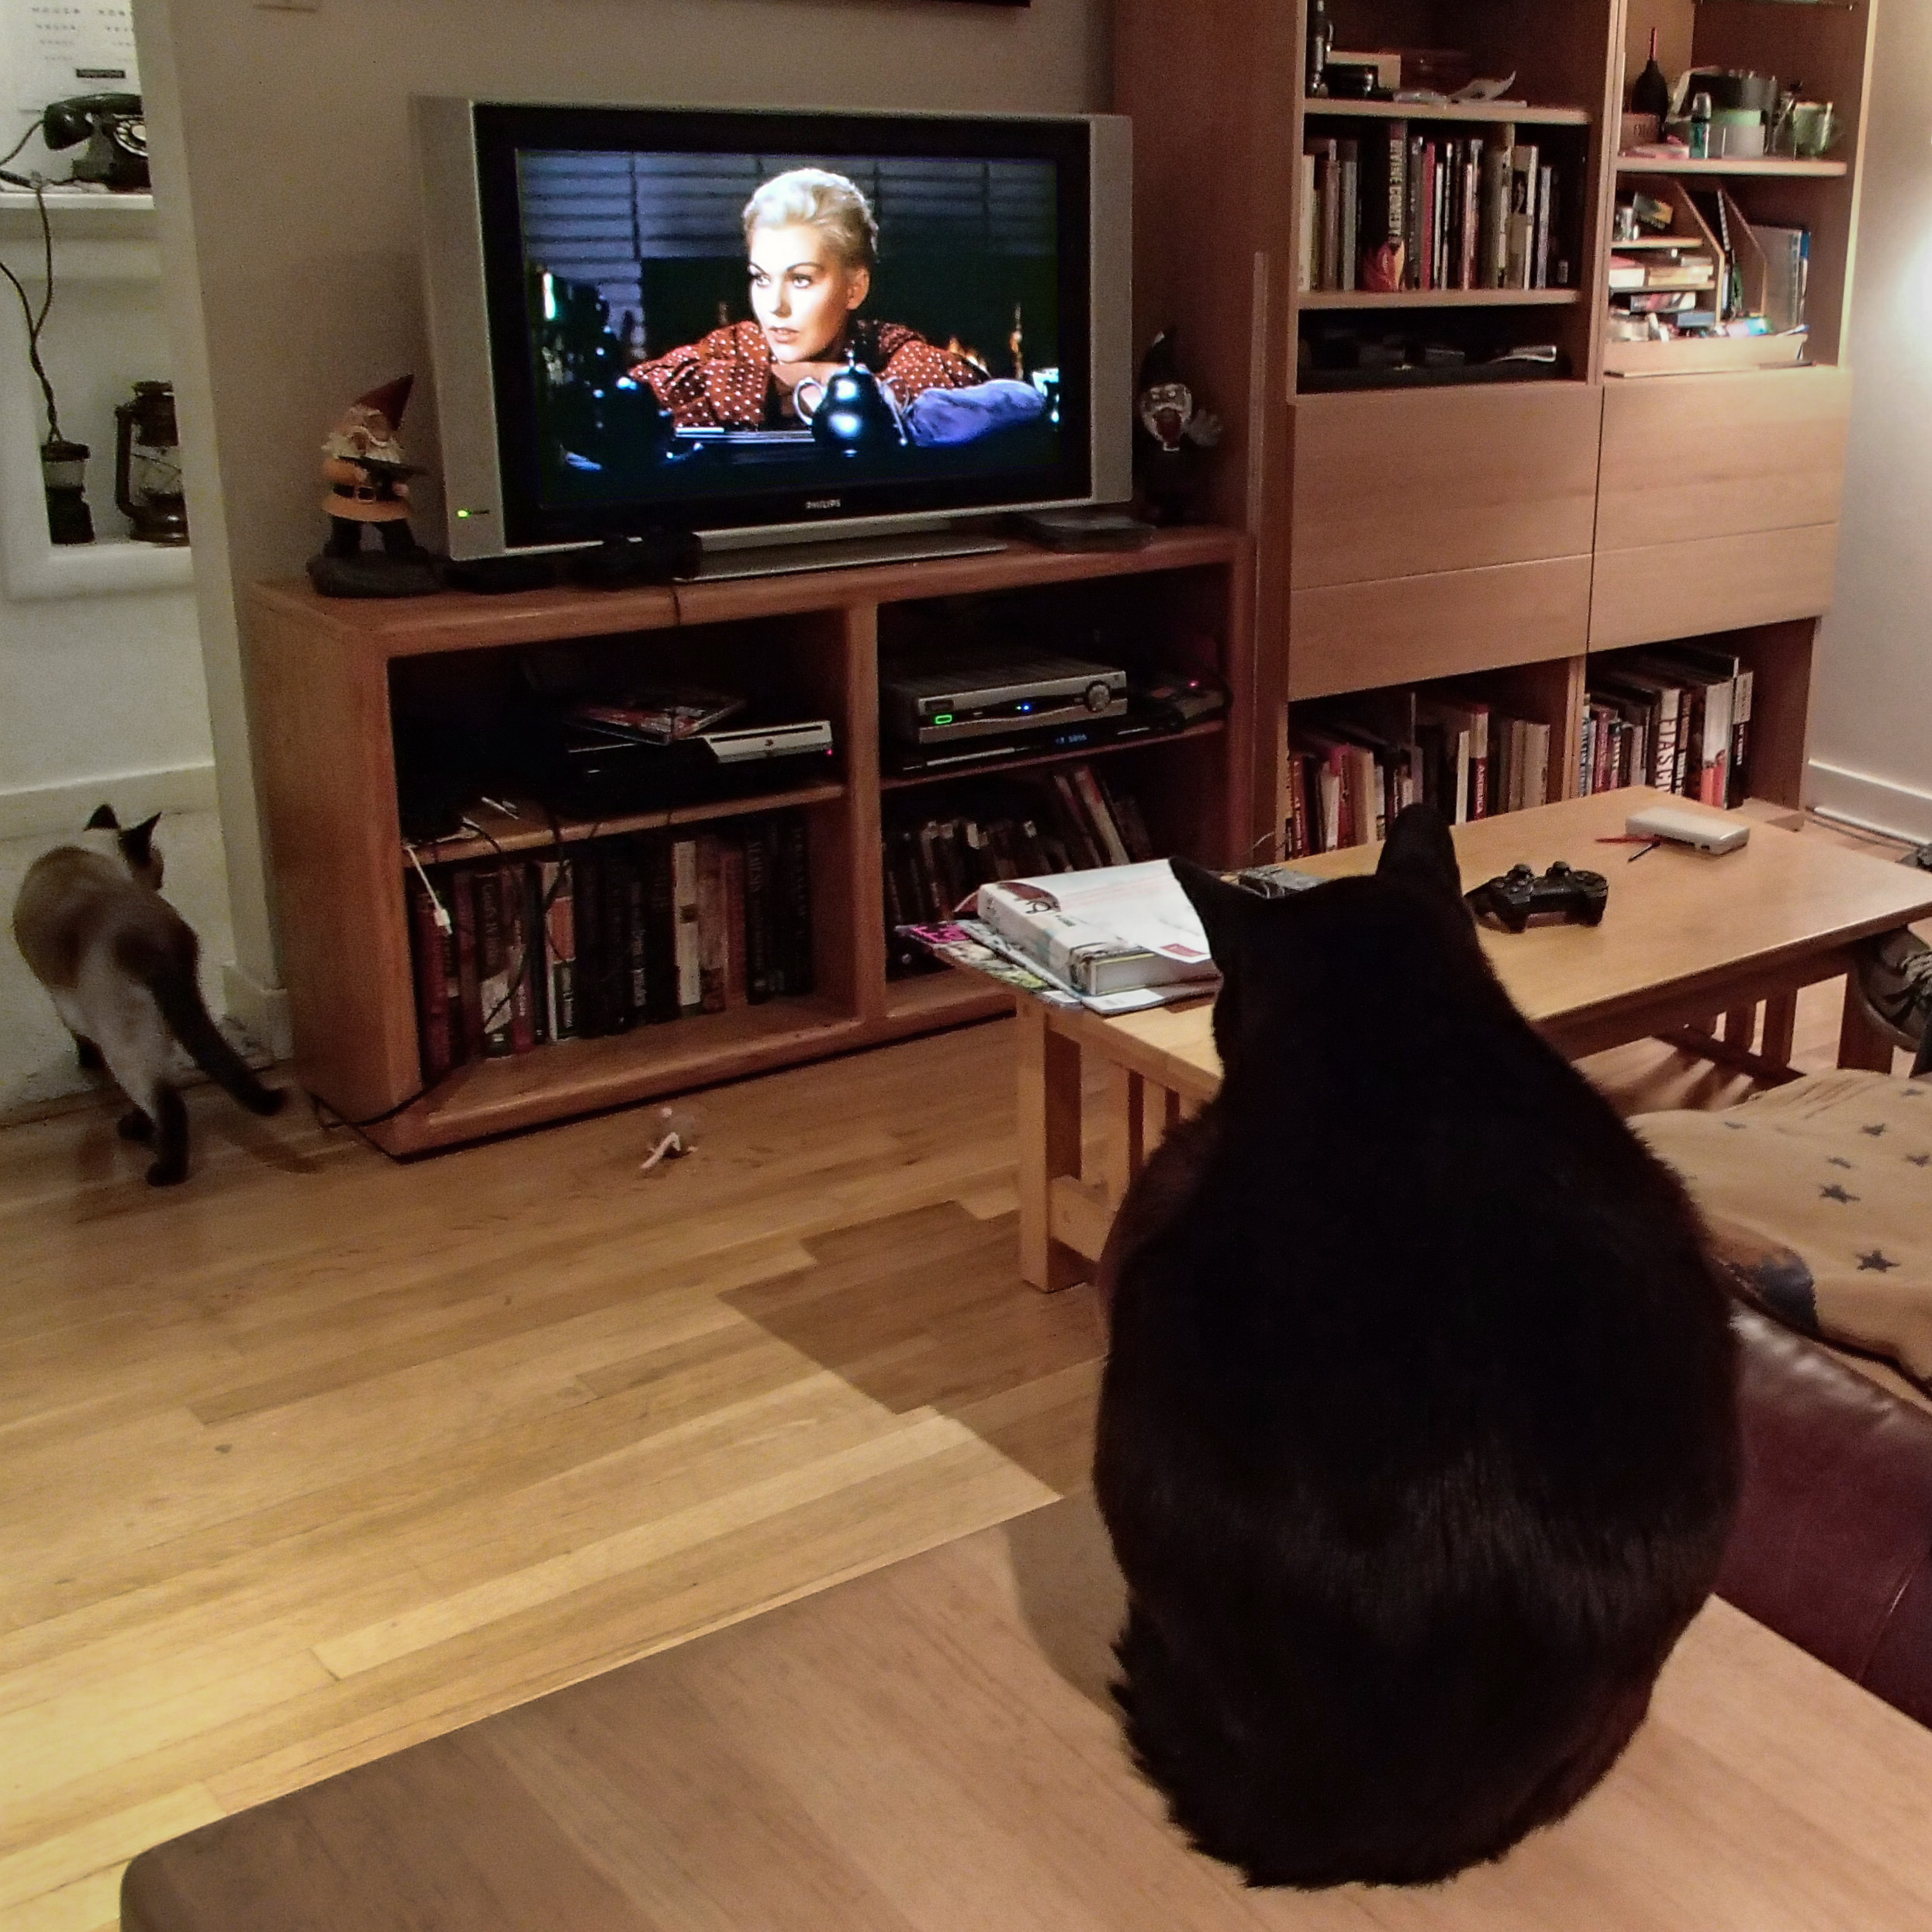
table, wood, floor, home, cat, living room, black, furniture, room, interior design, design, hardwood, flooring, wood flooring, small to medium sized cats